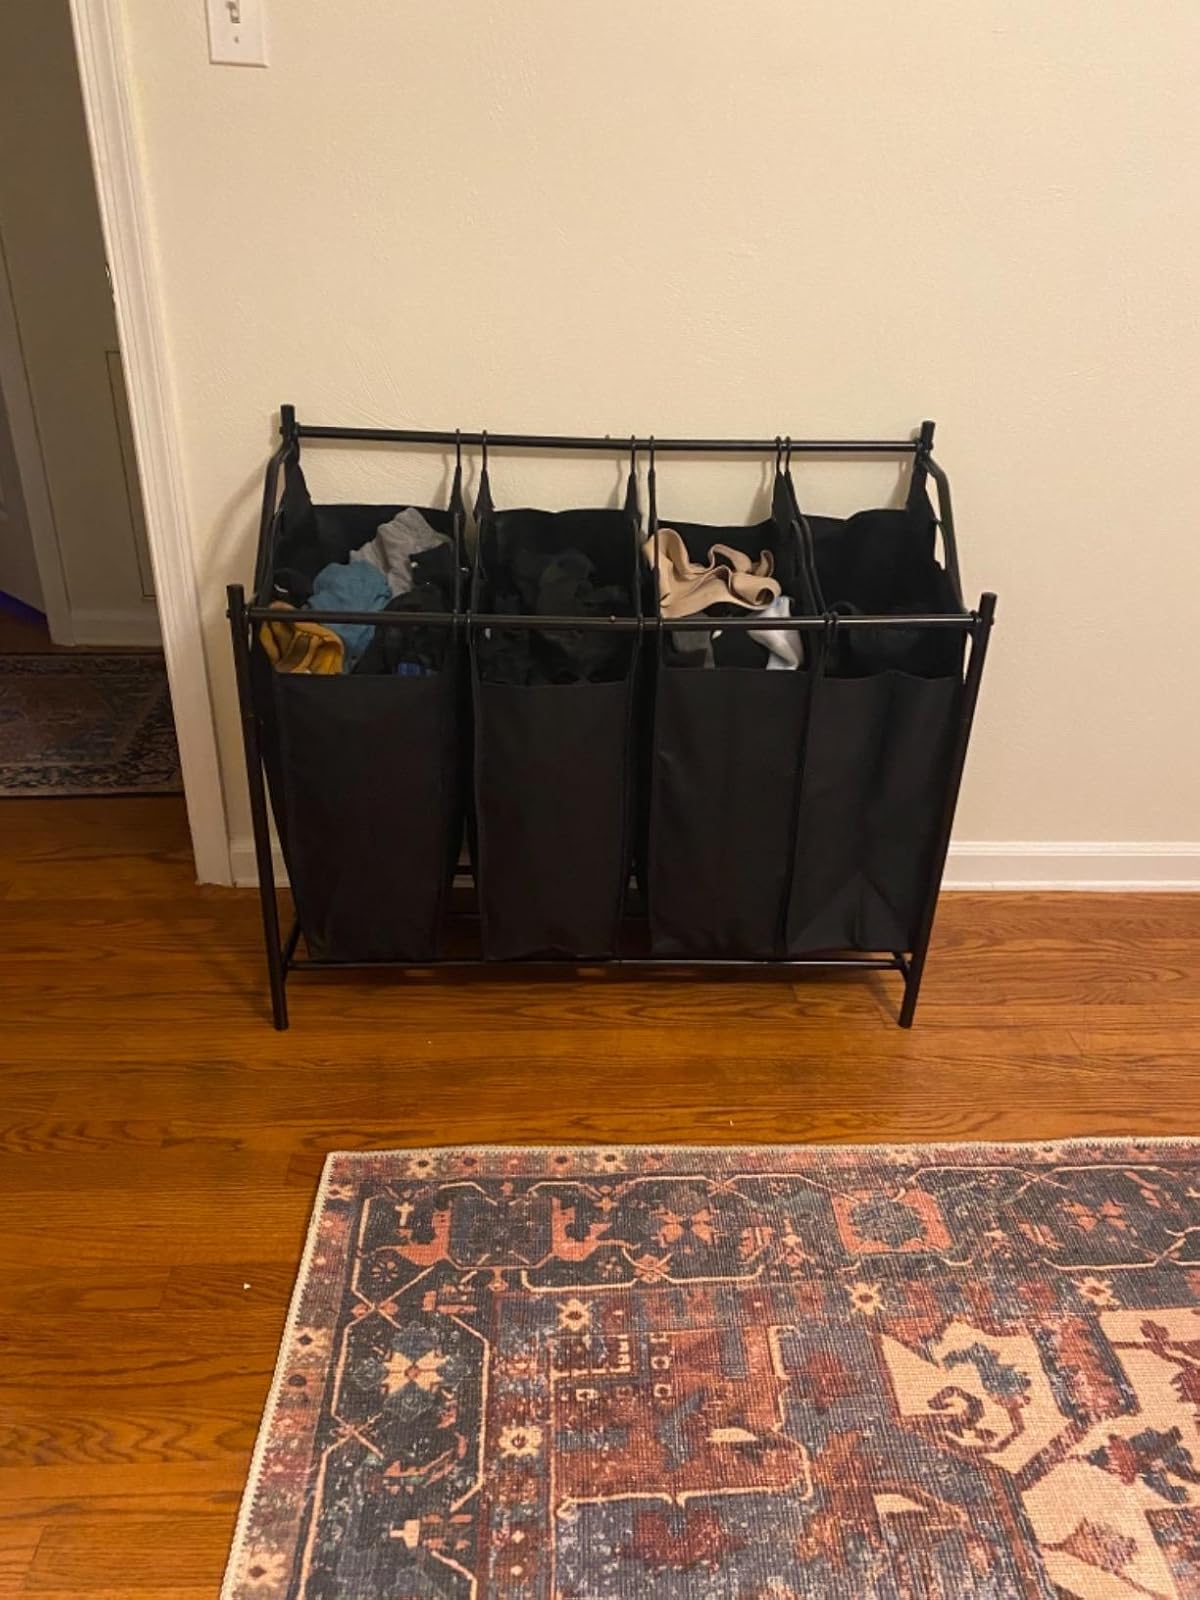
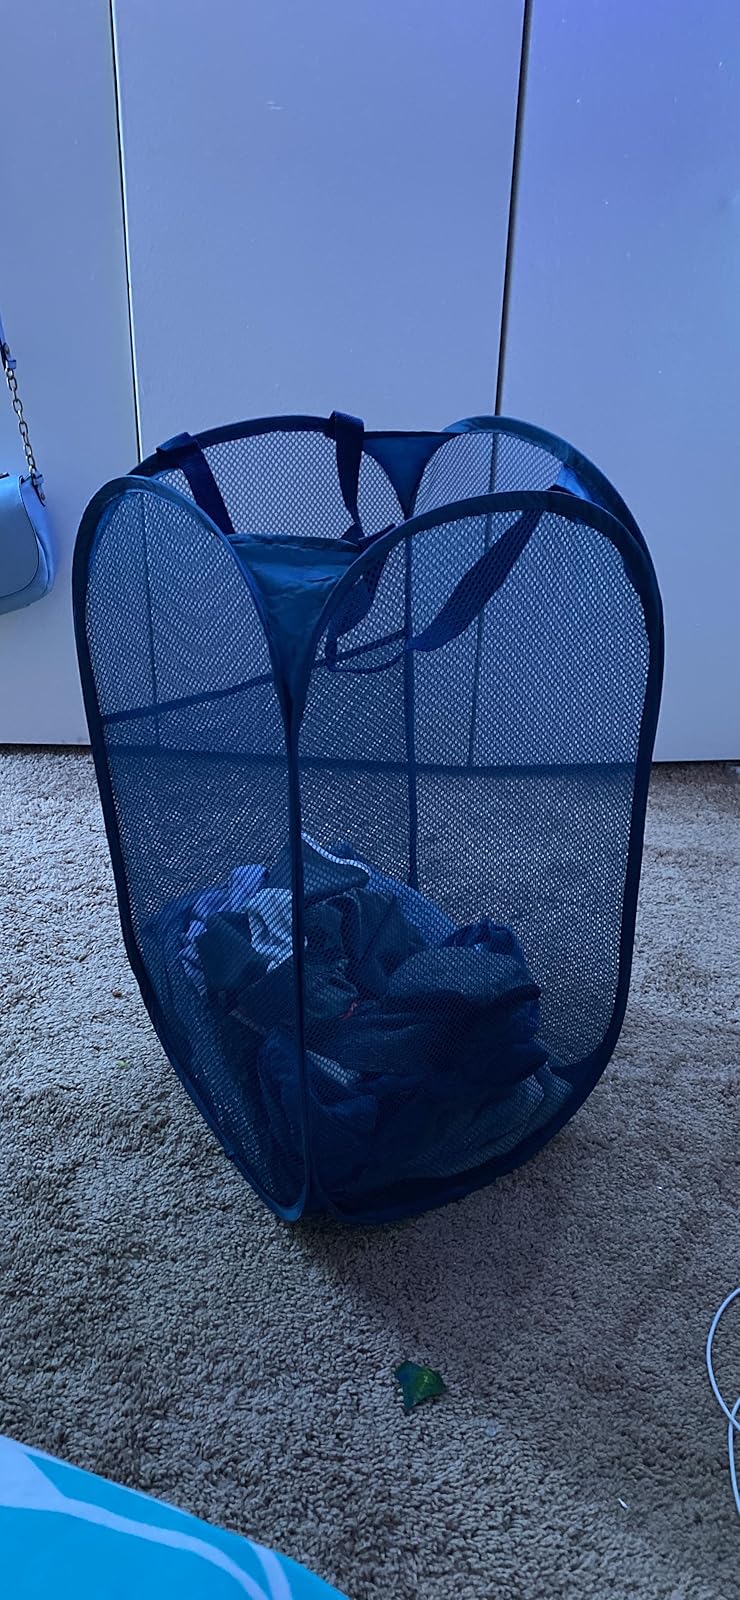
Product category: items_hamper
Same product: no